Clifford Mishler

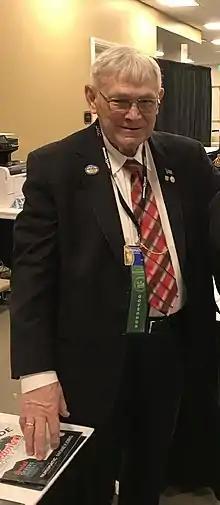
Mishler at the 2022 National Money Show

Clifford Leslie Mishler (born August 11, 1939) is an American author and numismatist. He has served as president of the American Numismatic Association.